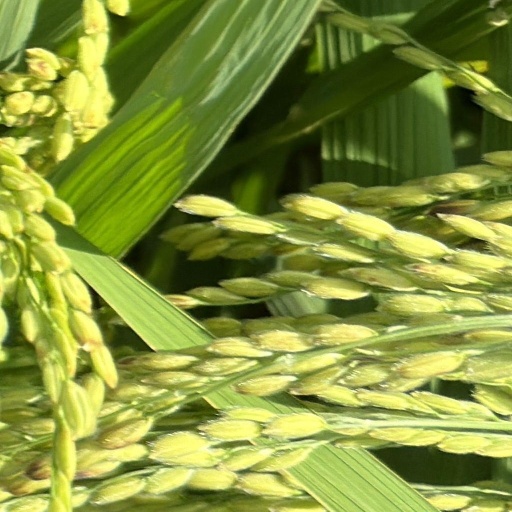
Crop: rice